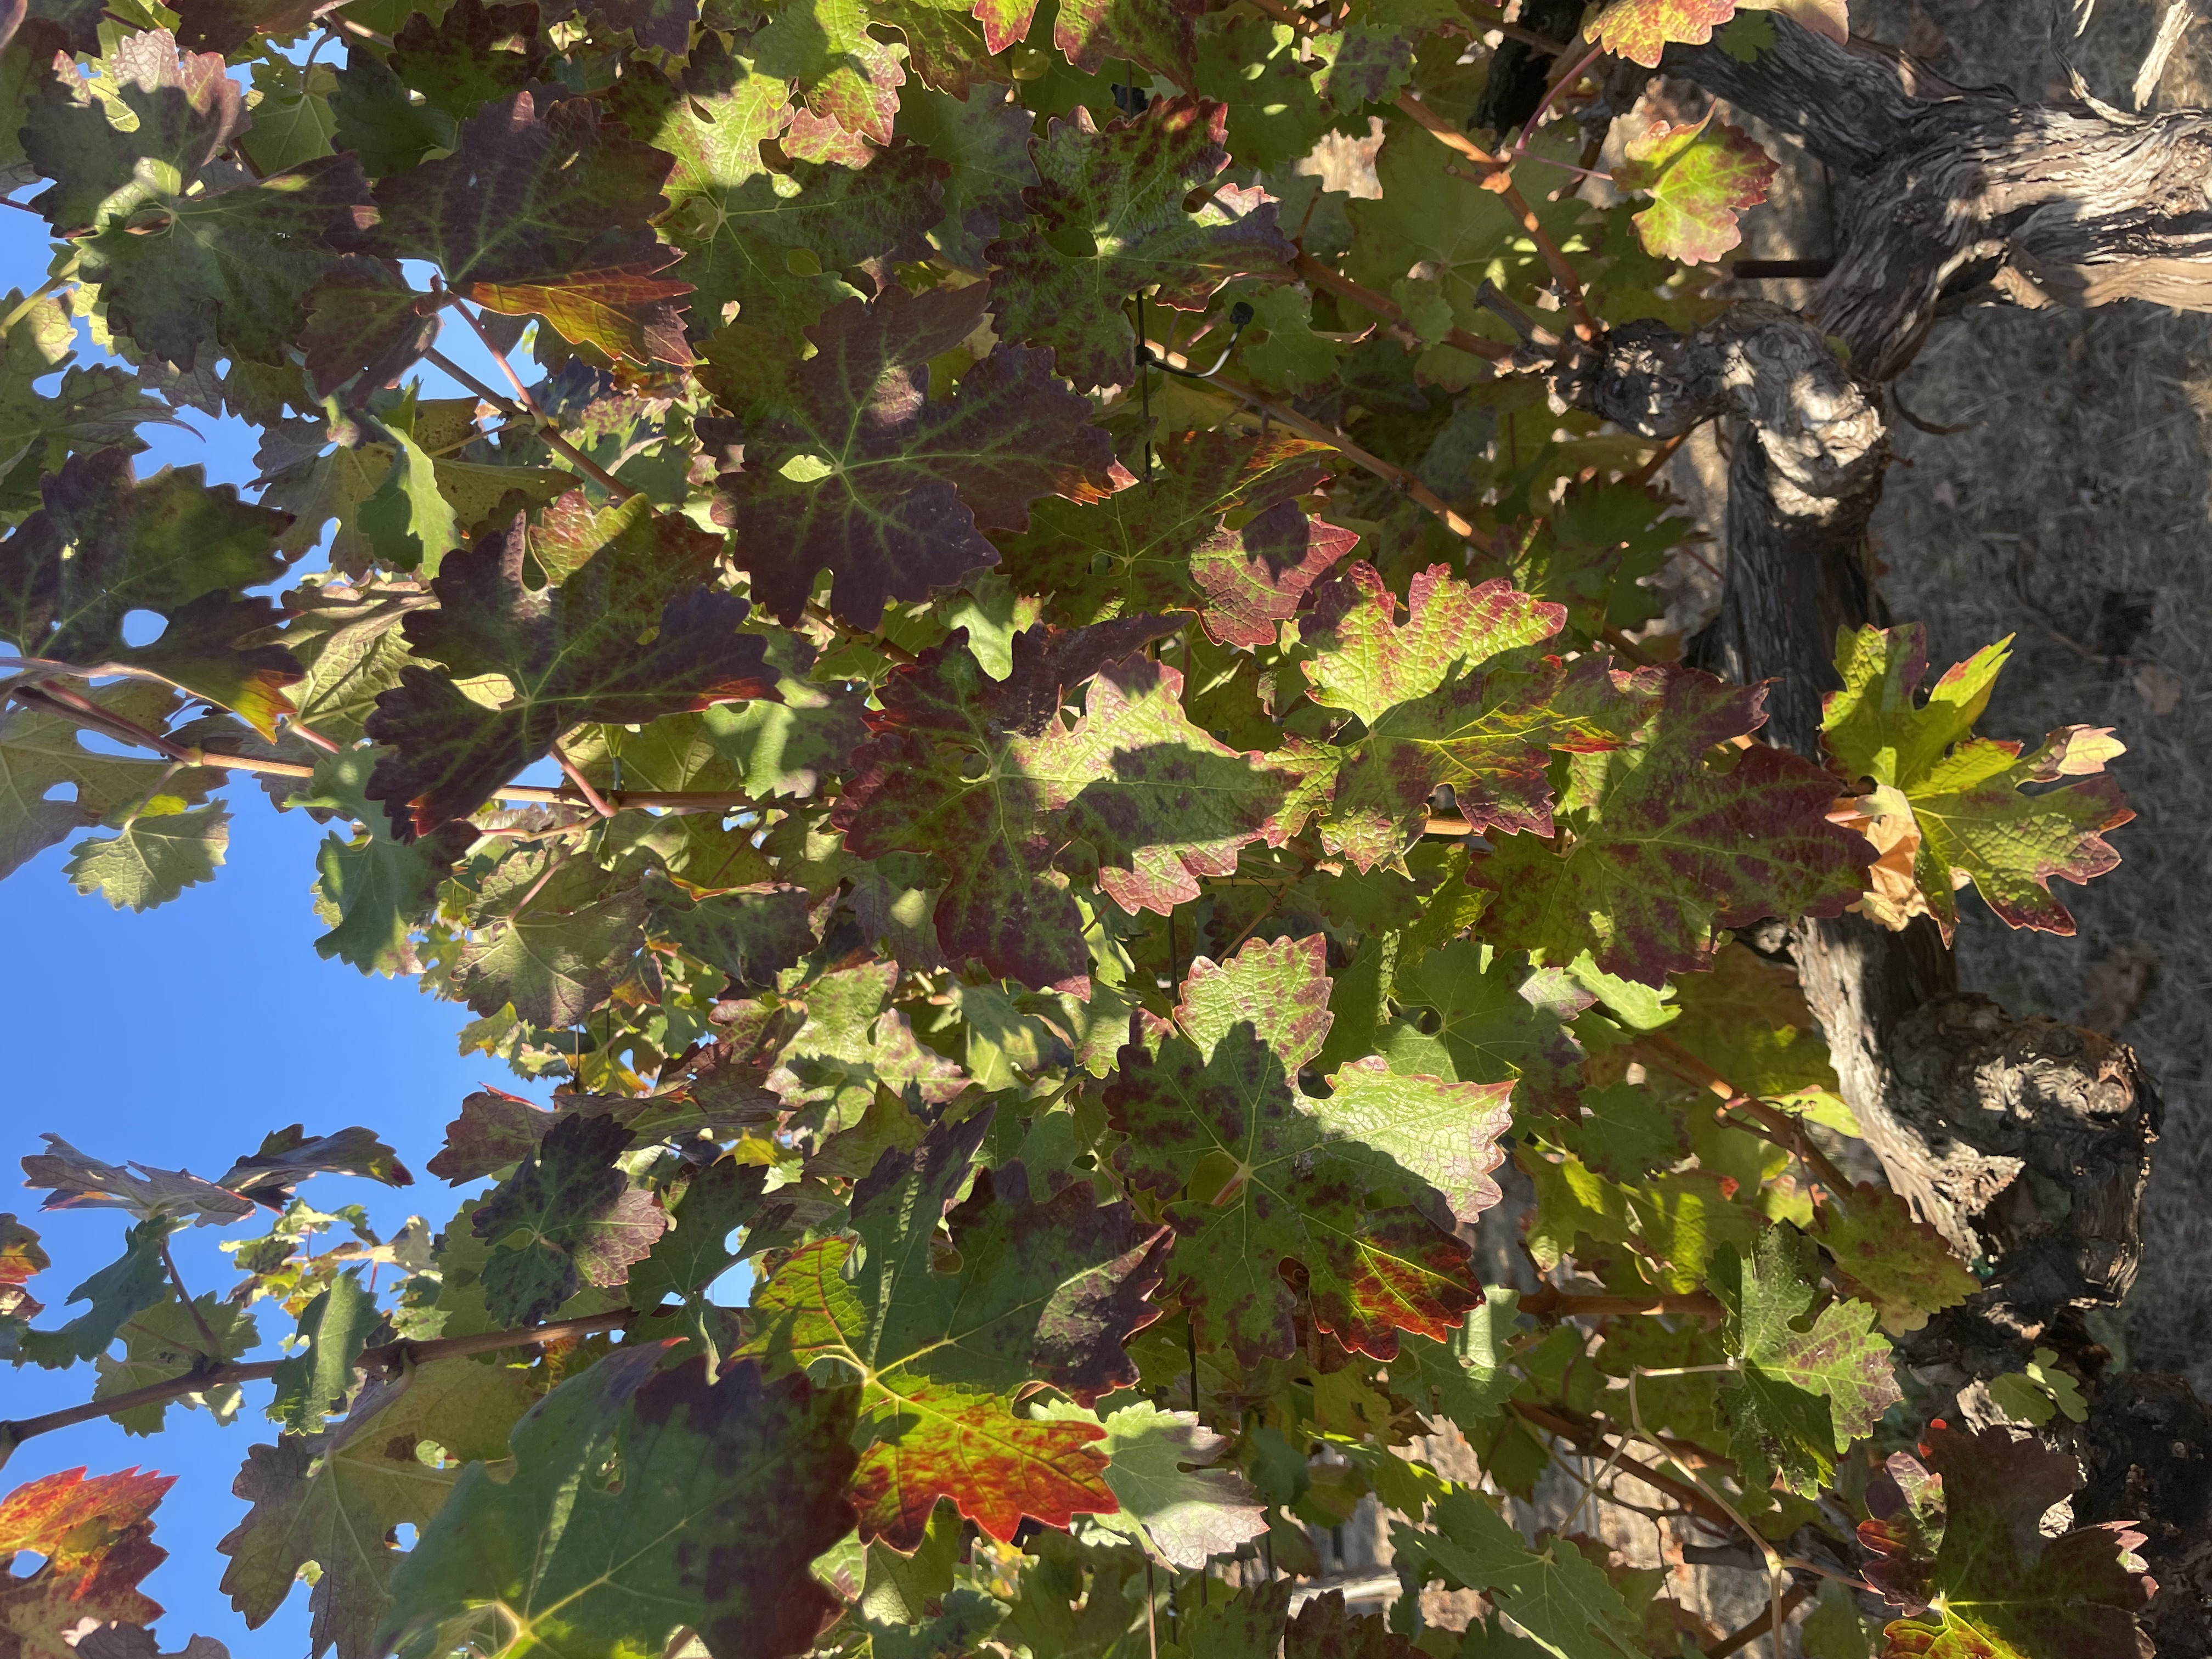
Label: Leafroll 3